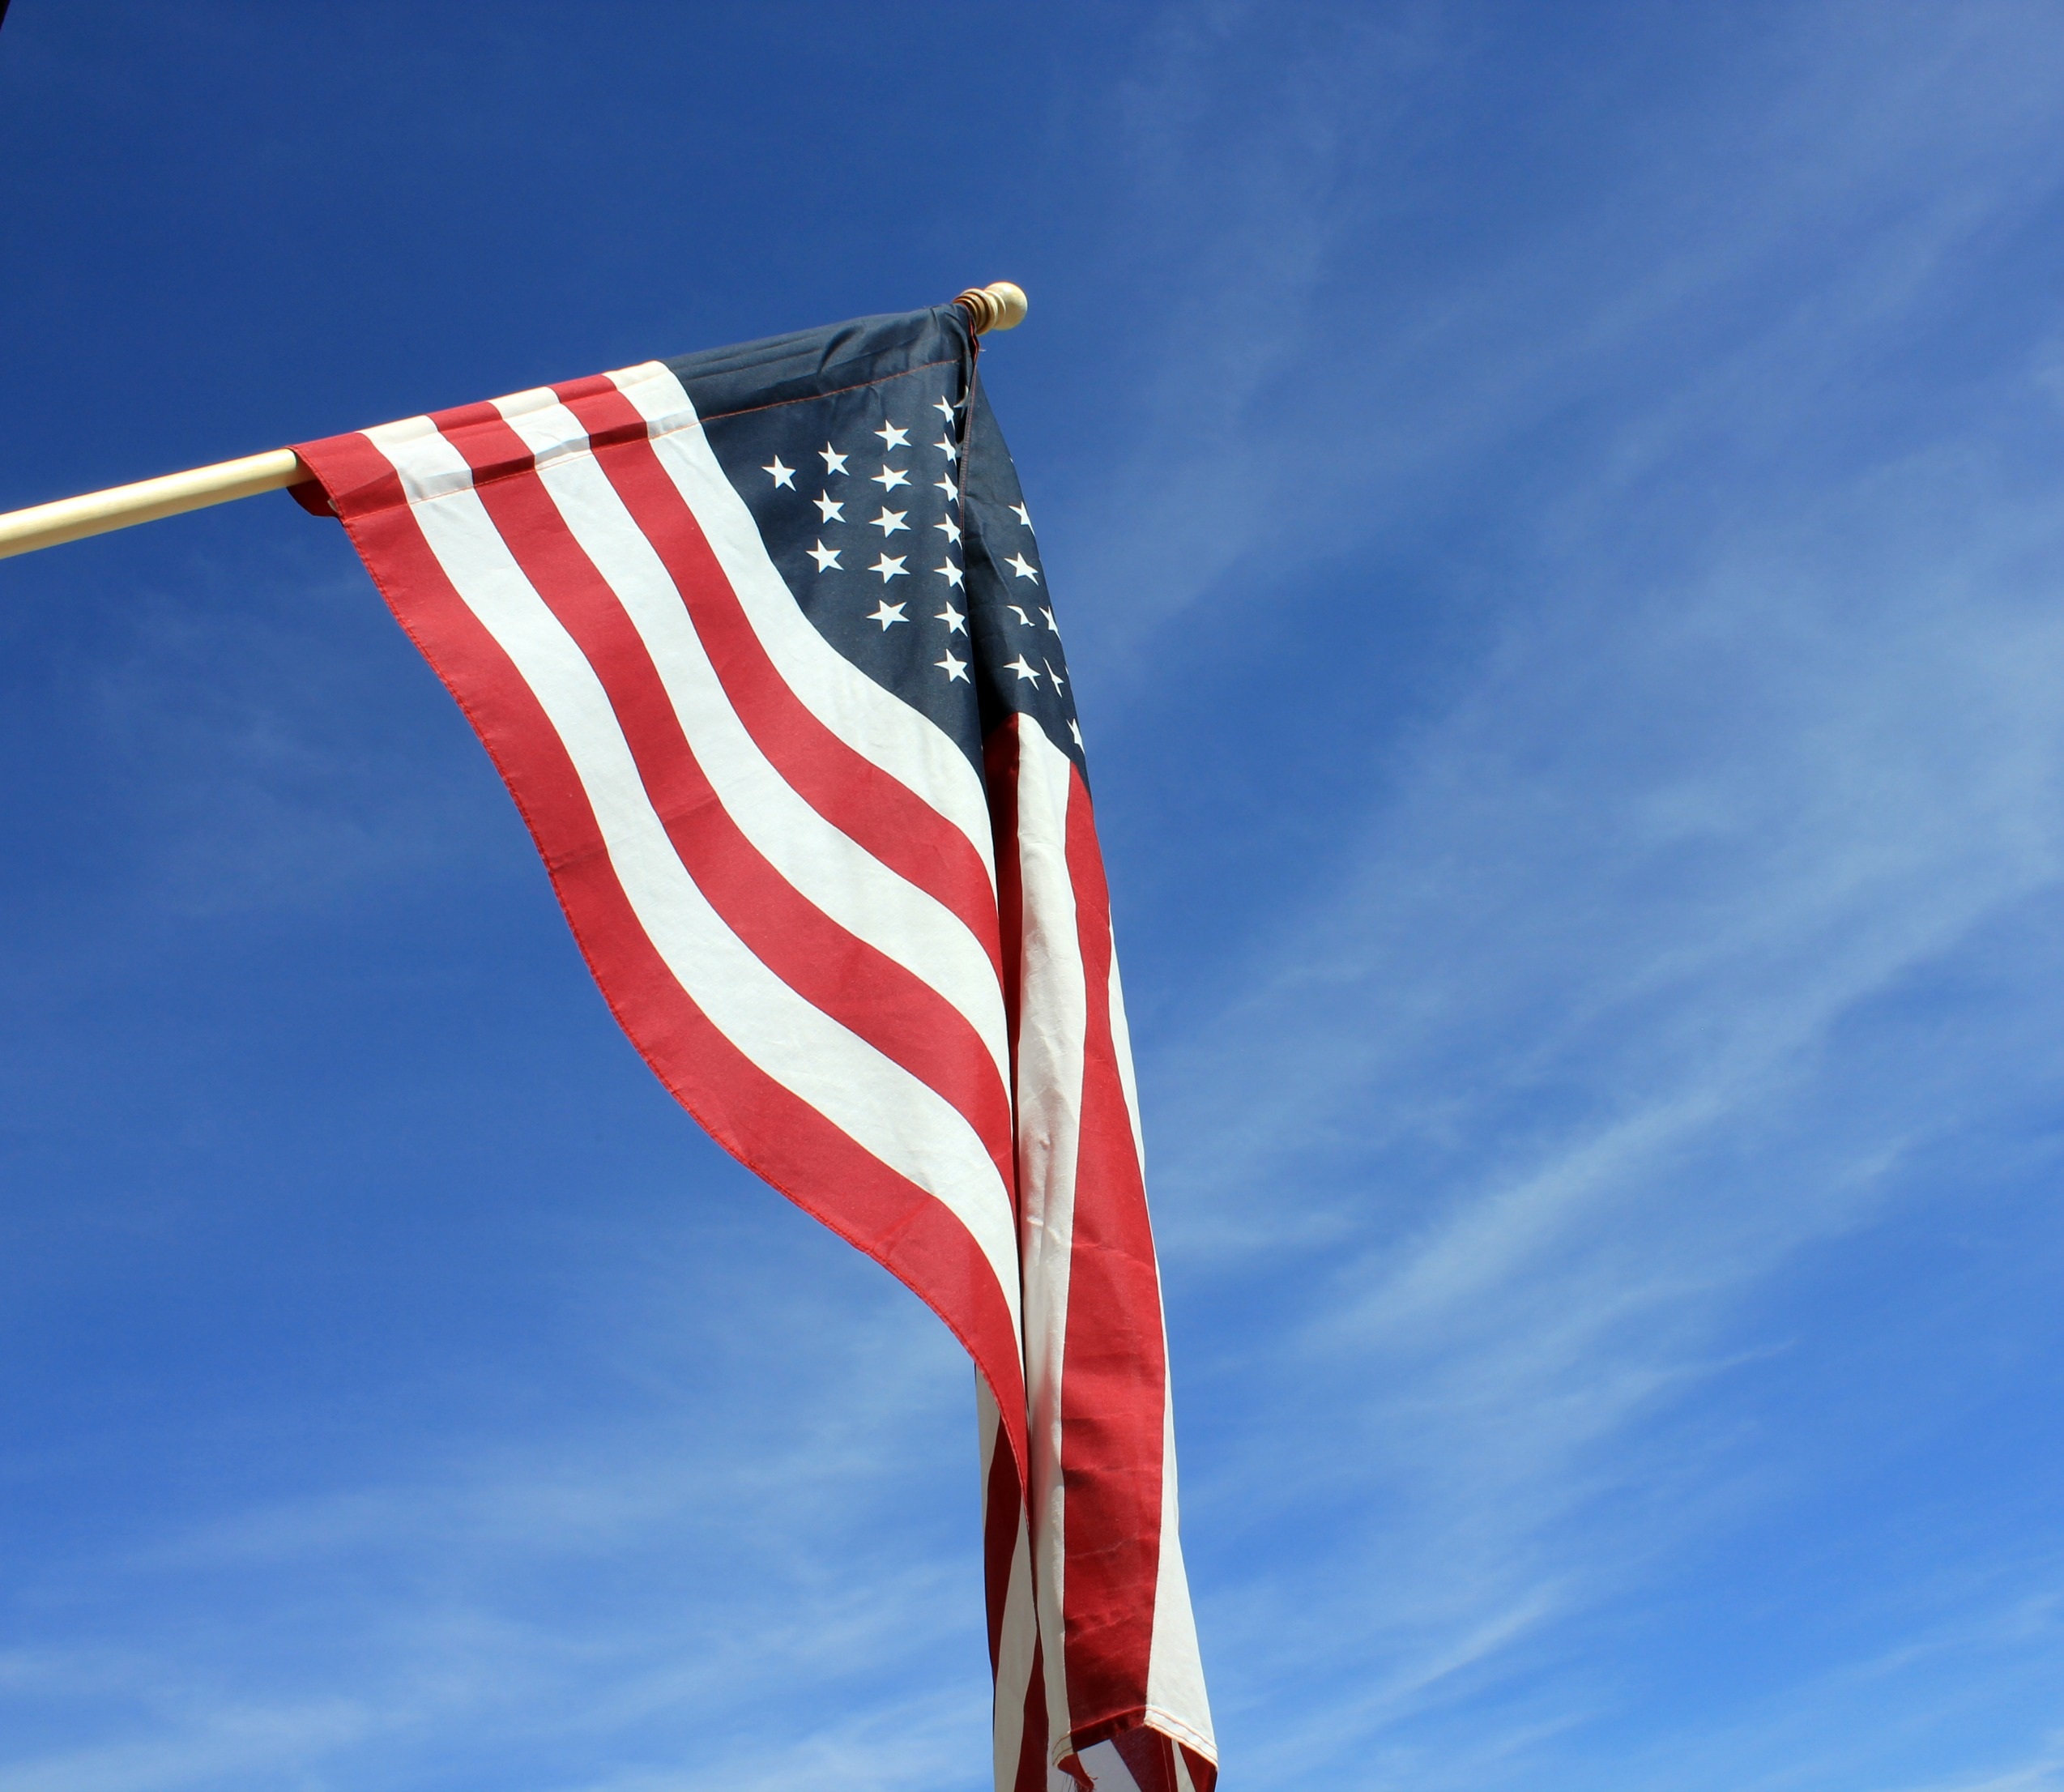
white, country, red, flag, usa, american flag, blue, freedom, patriotism, national, july, american, patriot, stars, blowing, stripes, day, united, glory, blow, nation, 4th, independence, fourth, states, patriotic, pride, democracy, free image, american flag waving, us flag, flag of the united states